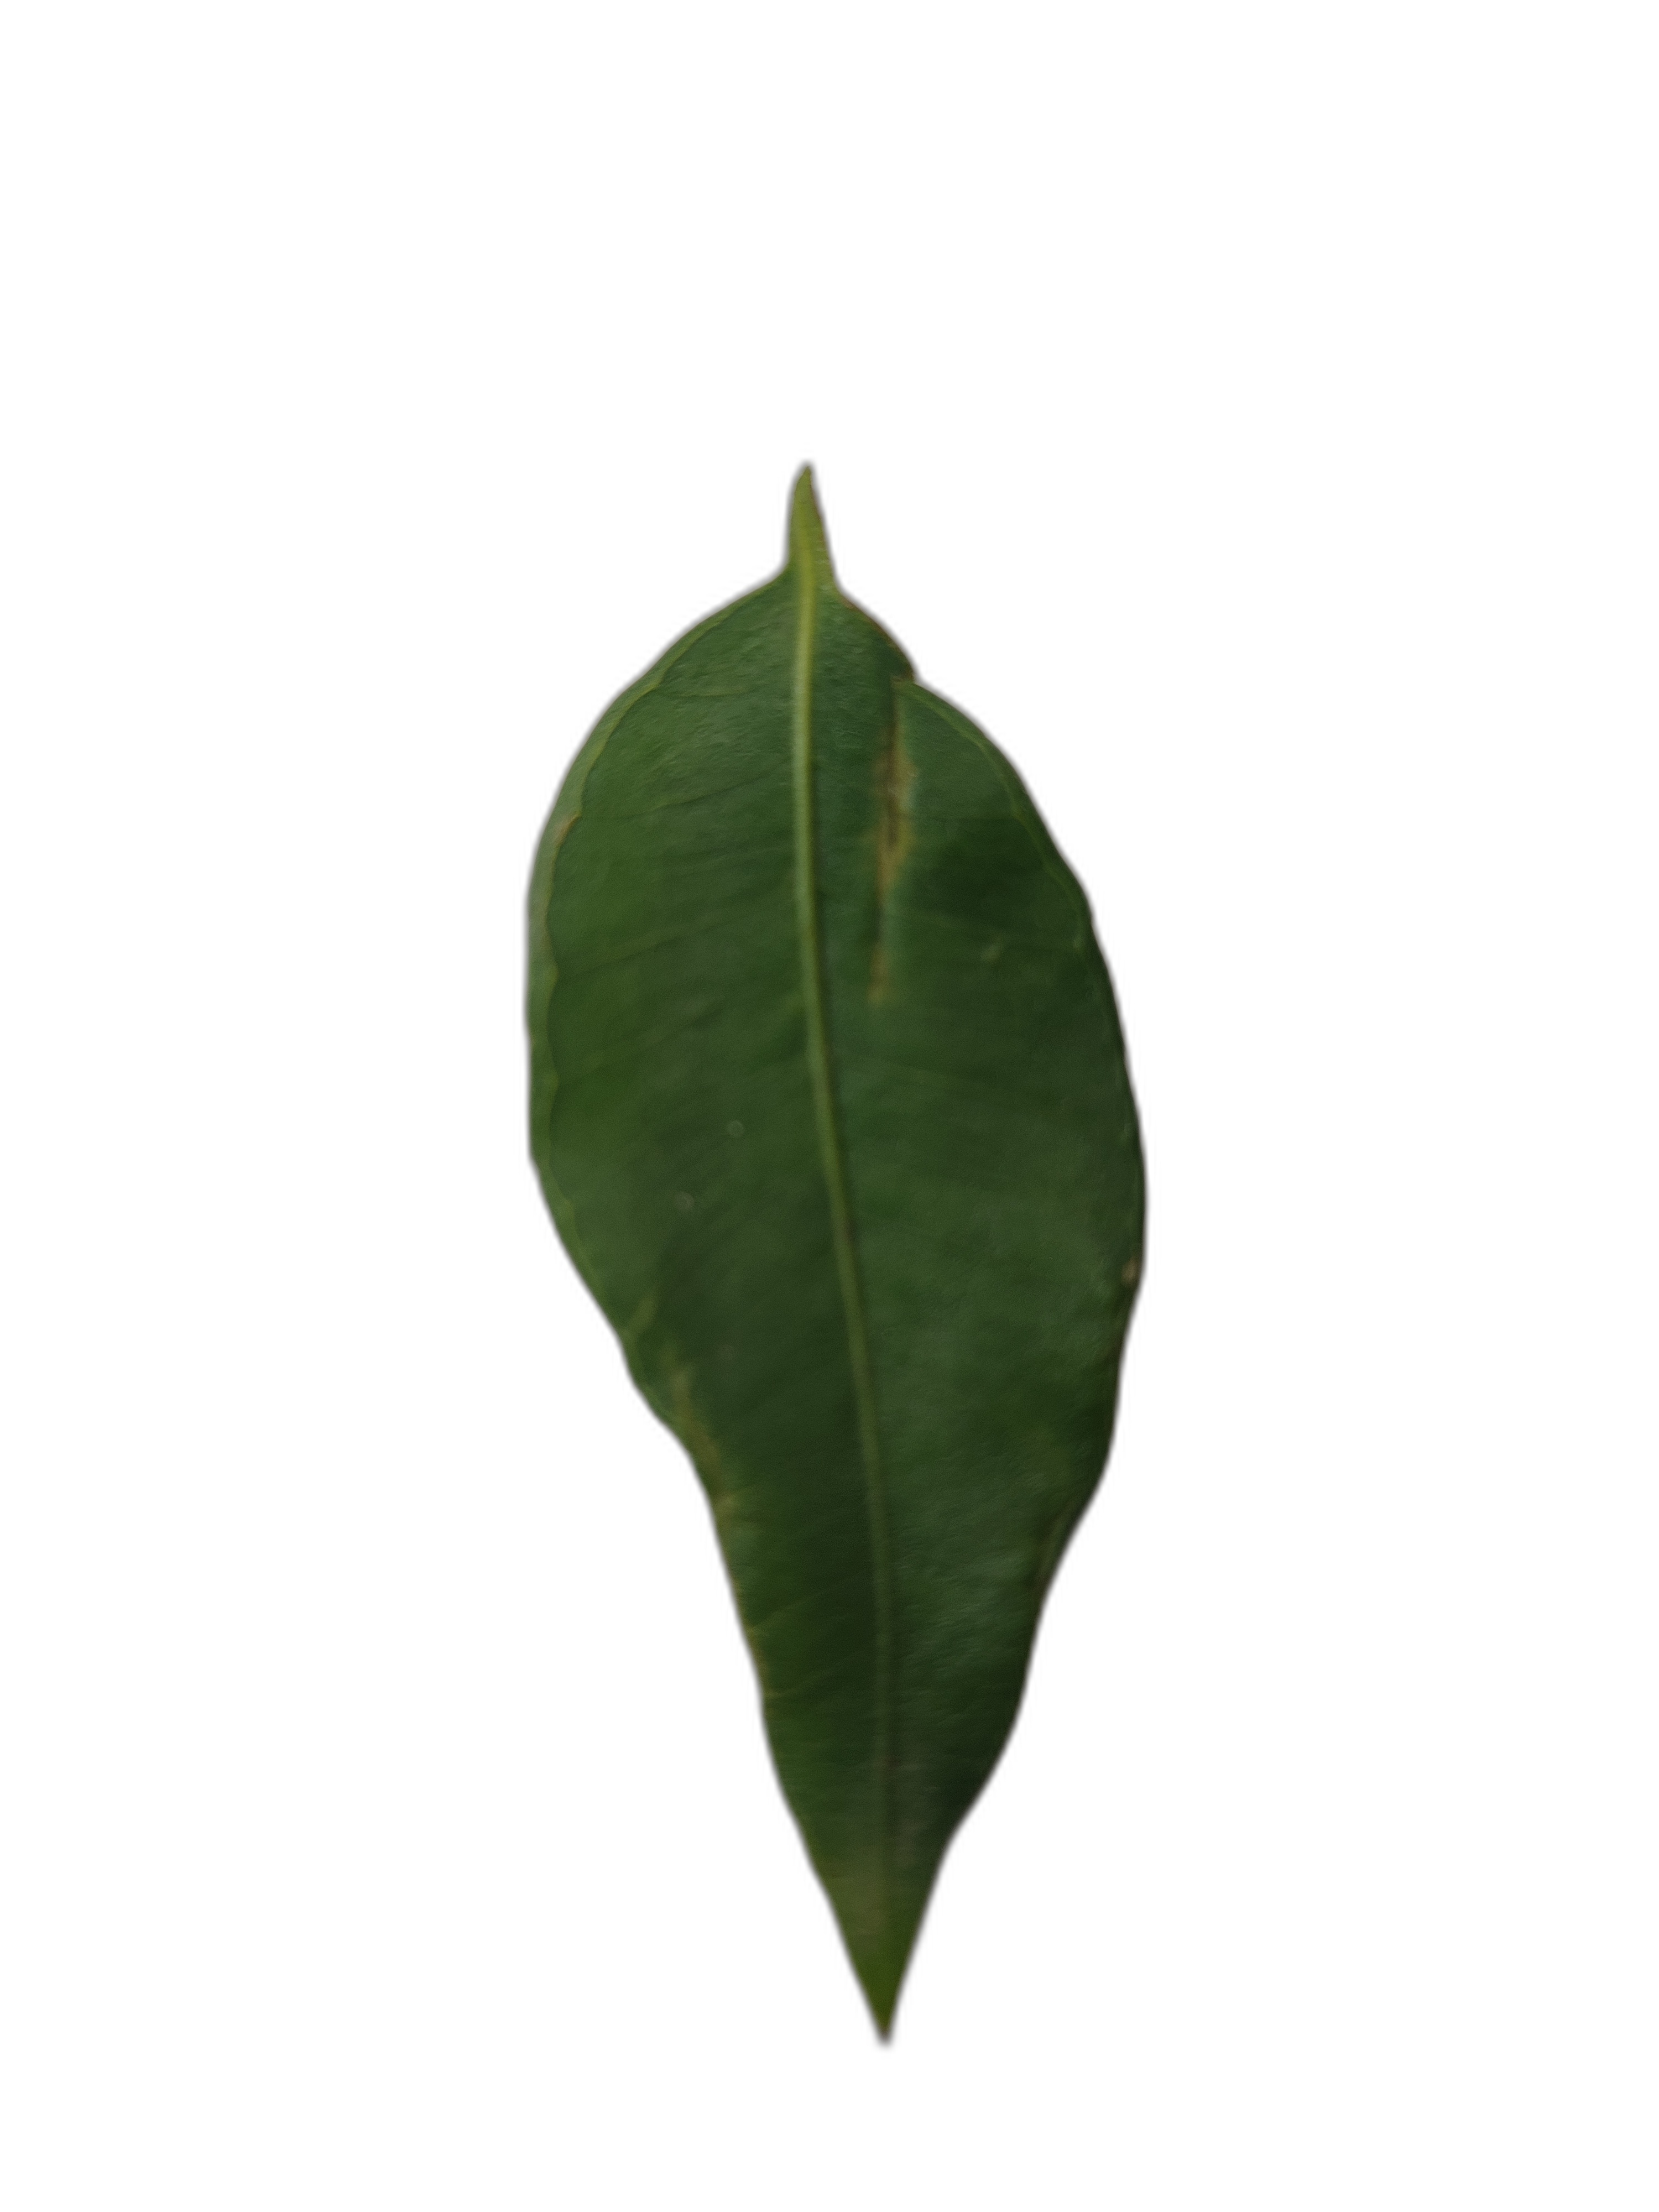
Label: healthy